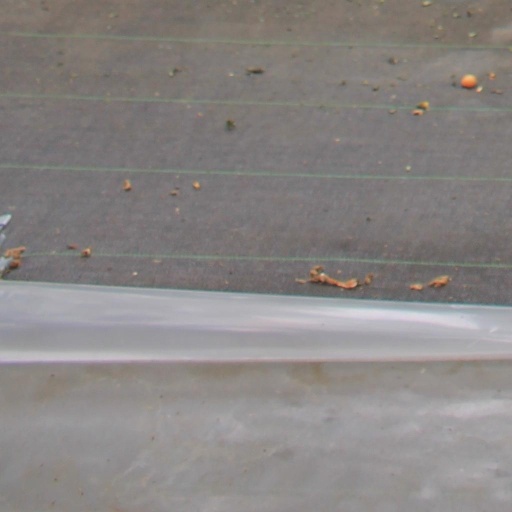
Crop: tomato